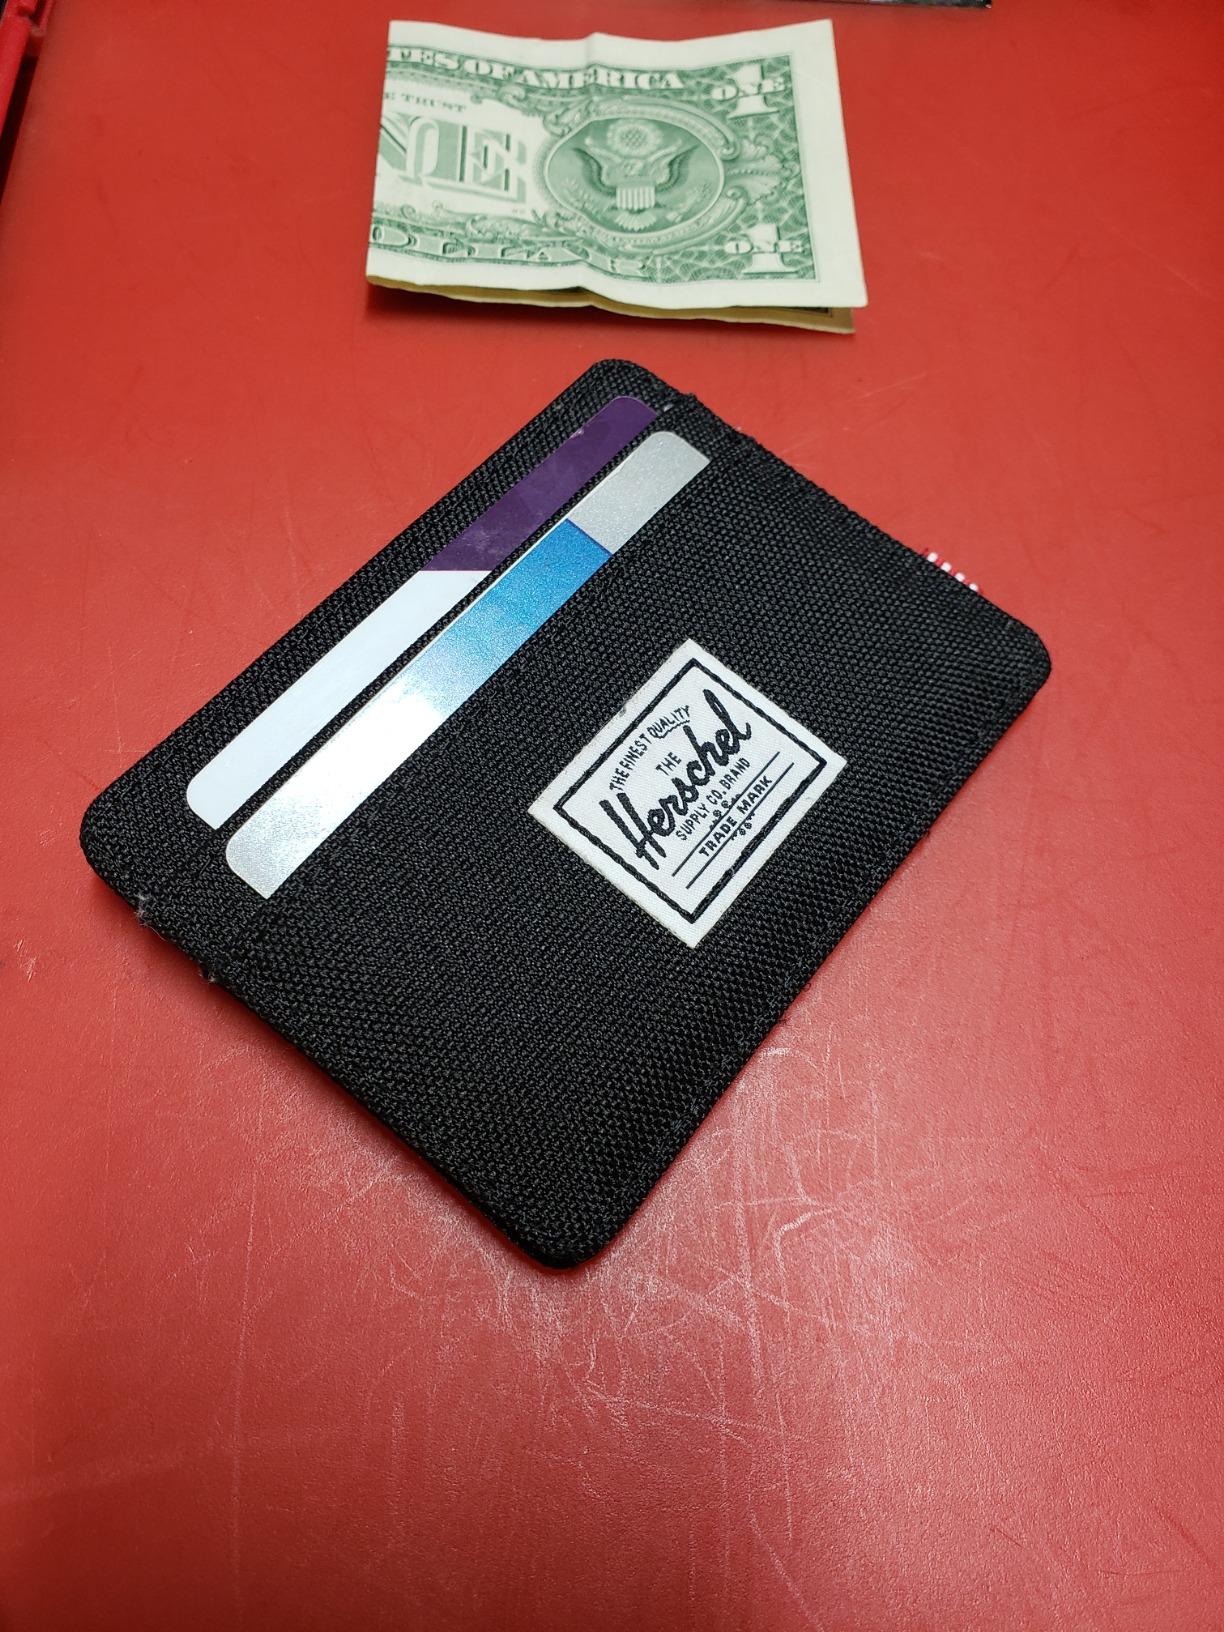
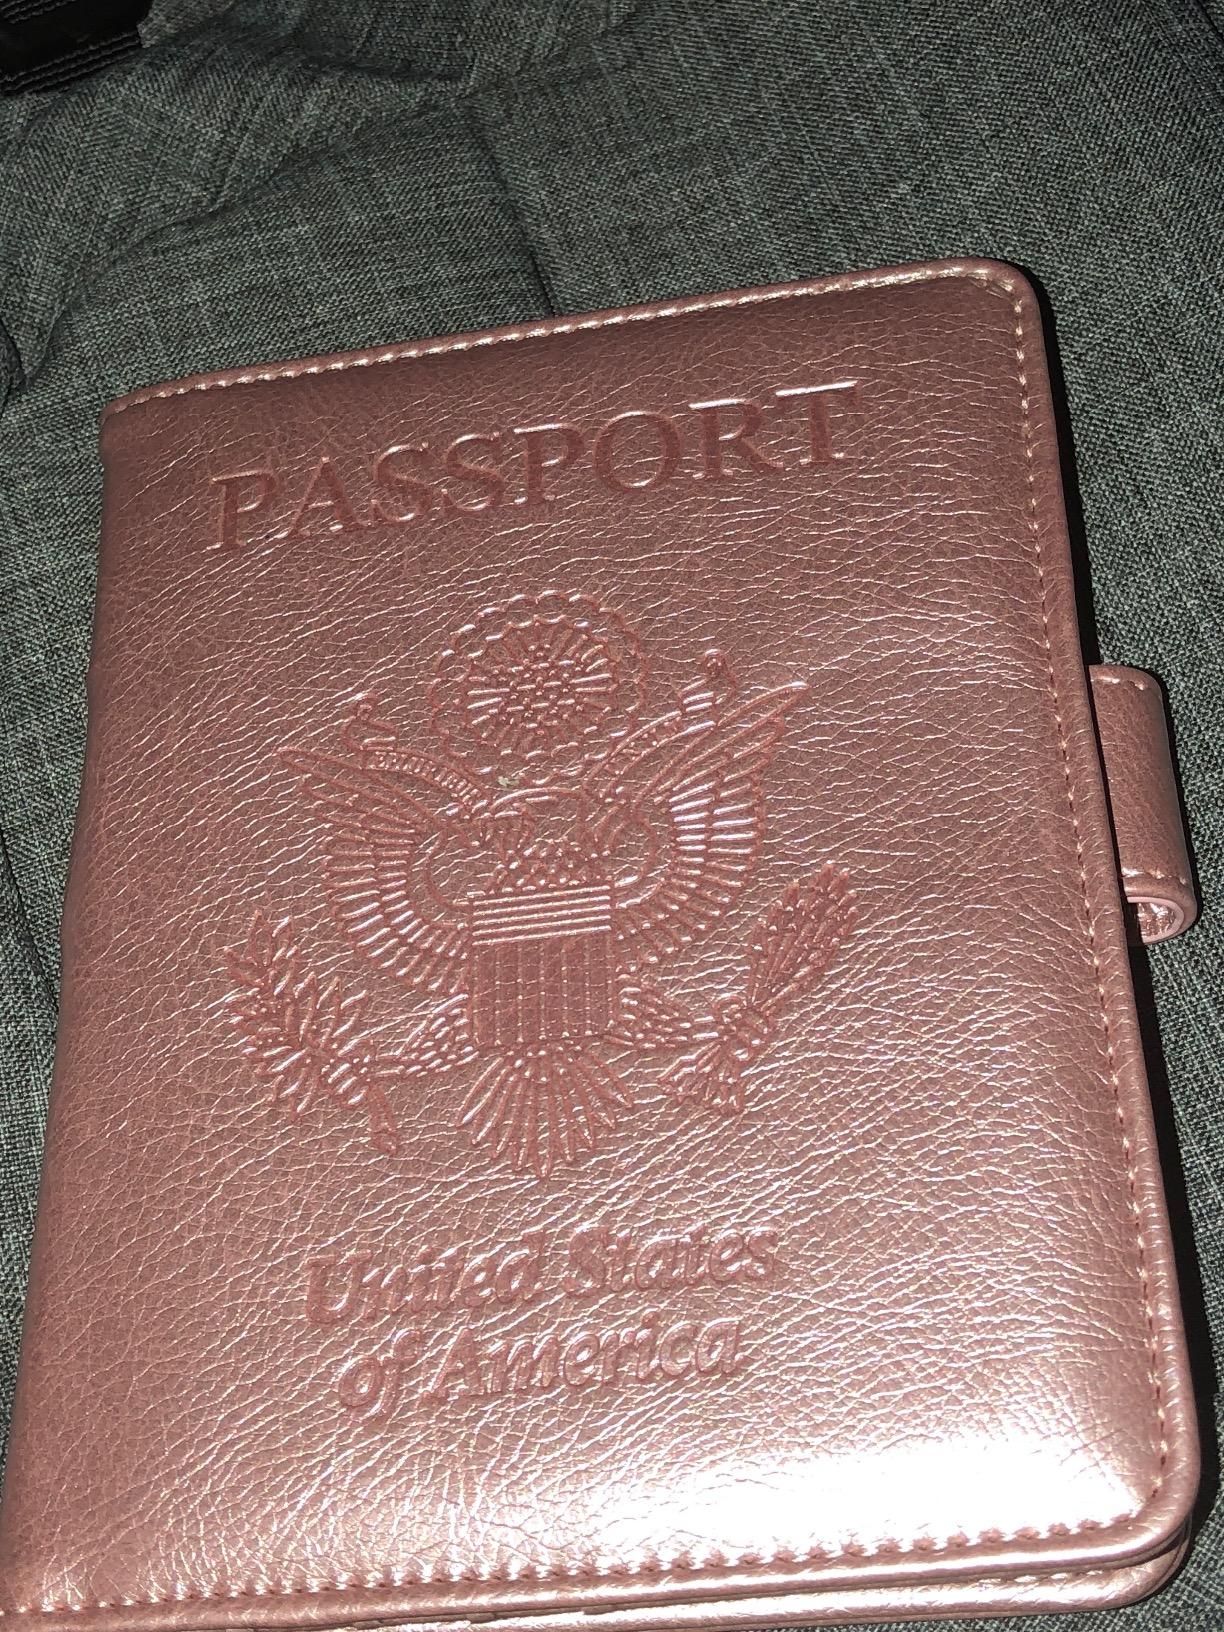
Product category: accessories_wallet
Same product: no